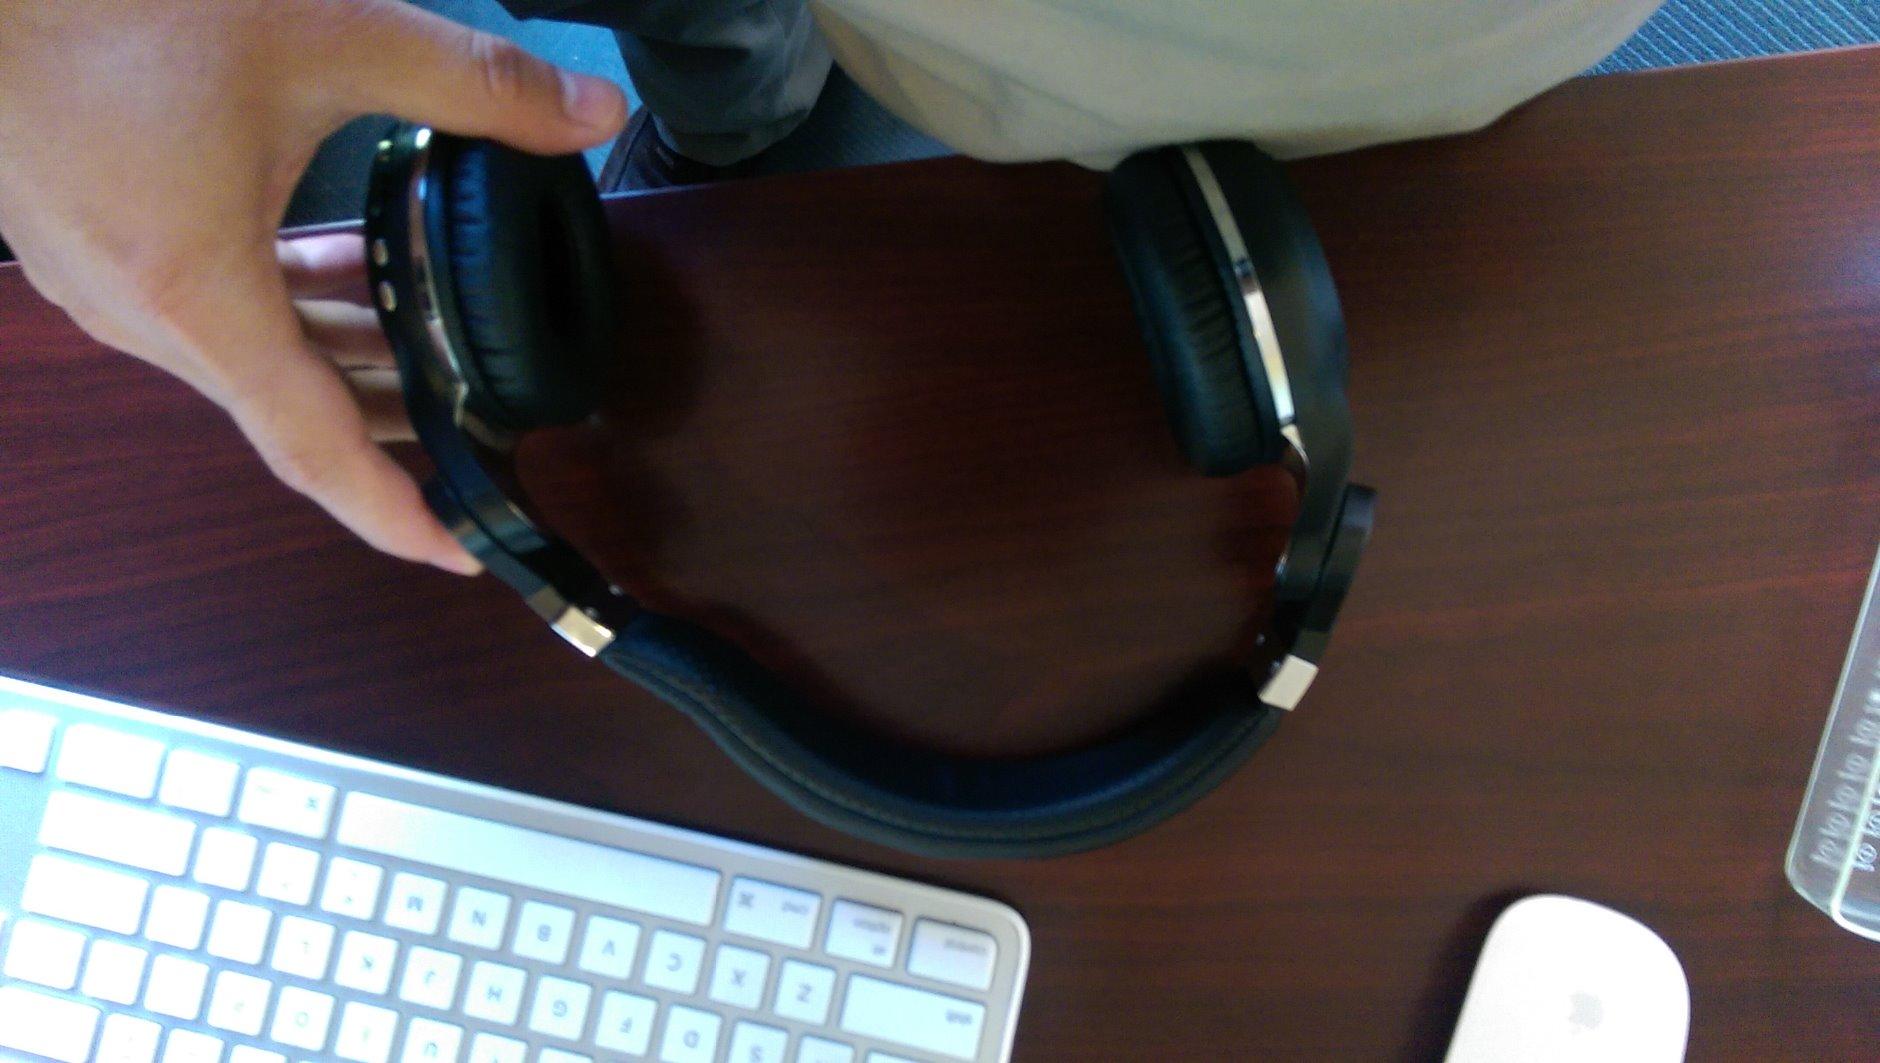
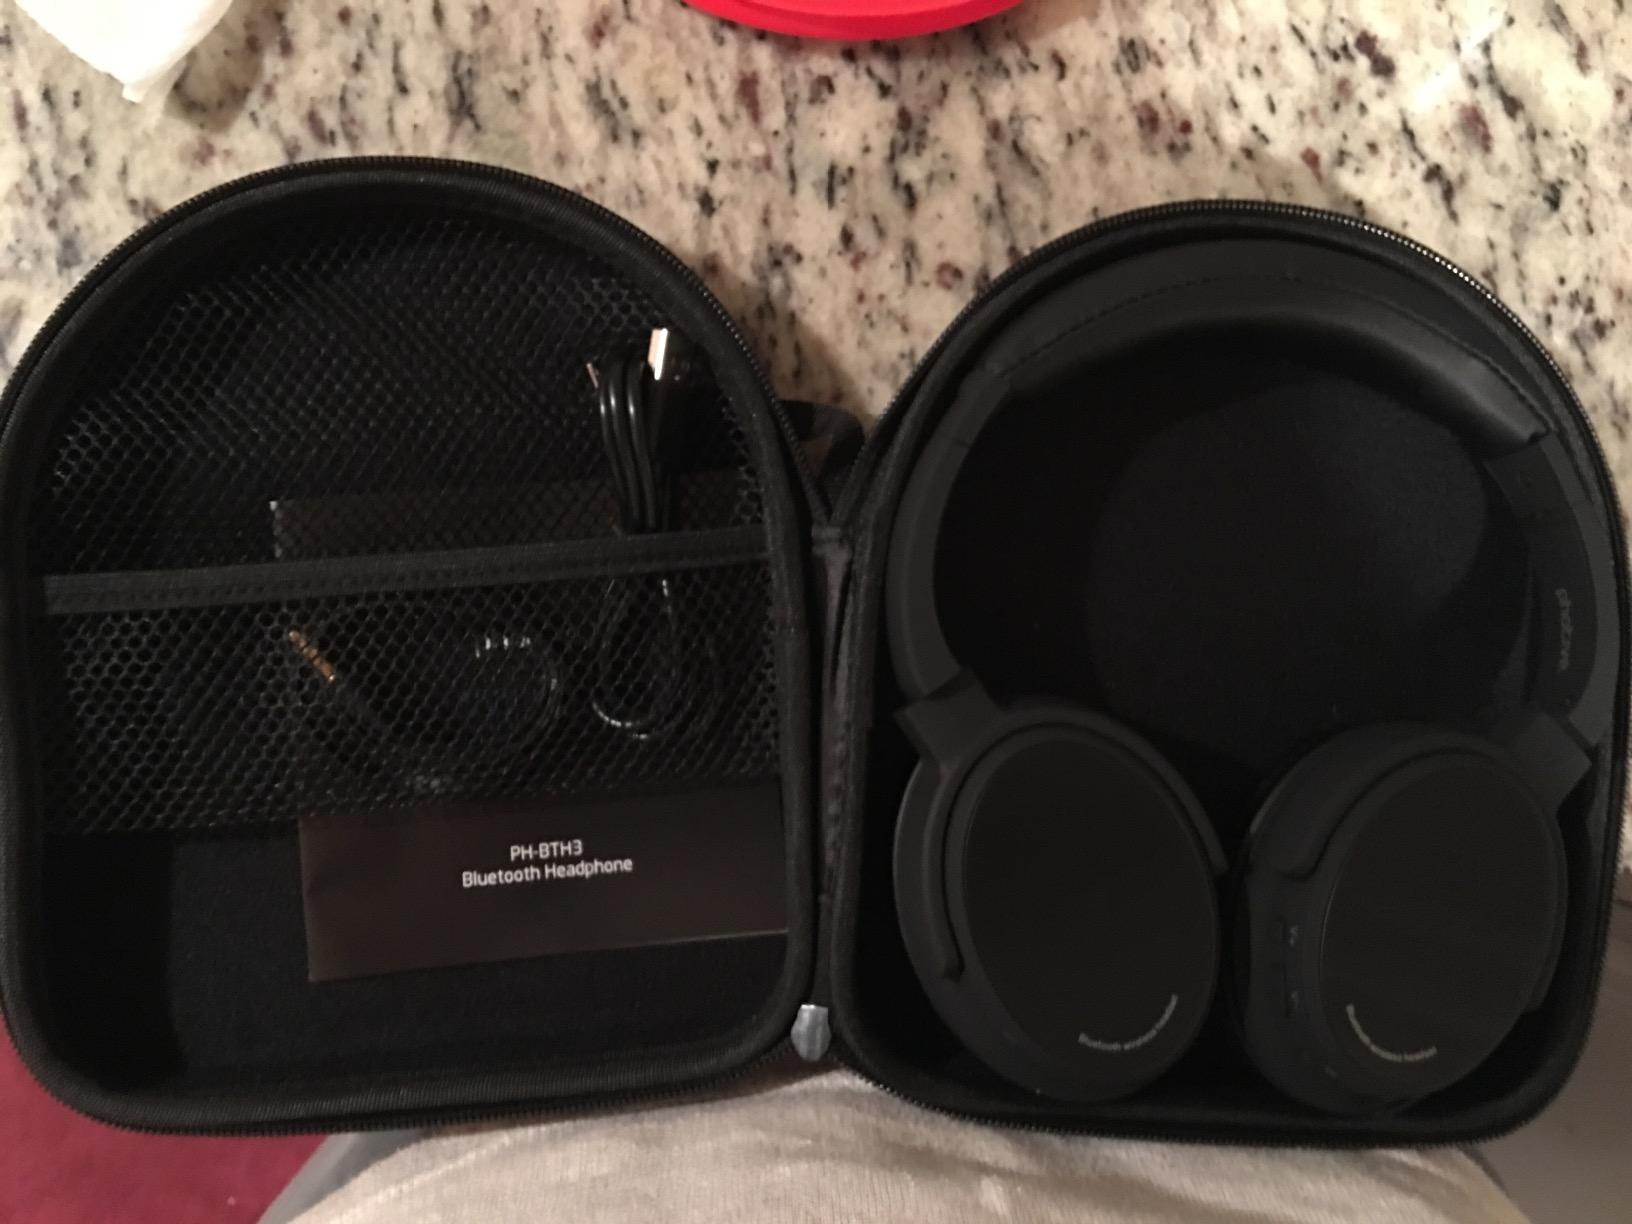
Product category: headphones
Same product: no